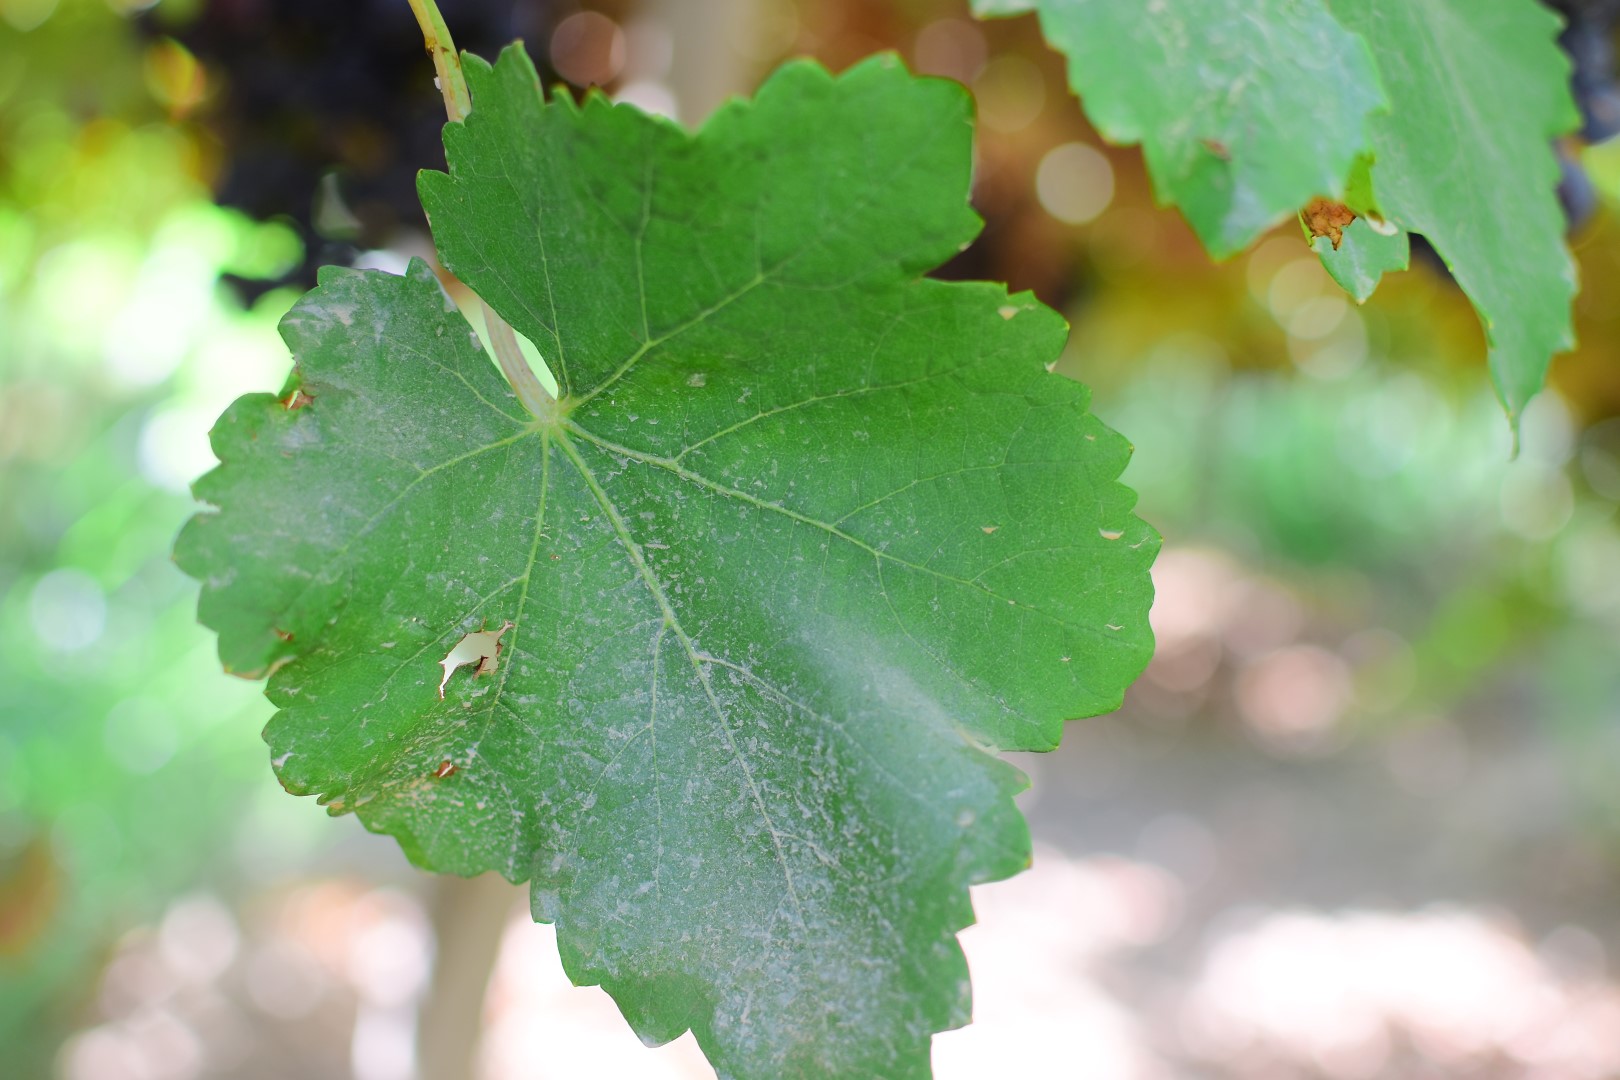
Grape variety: Frinsi